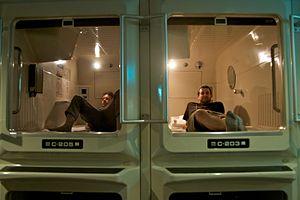
Un hôtel est un établissement commercial qui offre un service d'hébergement payant en chambres meublées à une clientèle de passage. En général, un hôtel assure l'entretien quotidien des chambres et des lits, ainsi que la fourniture du linge de toilette.